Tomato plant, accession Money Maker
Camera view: vertical (180 deg); turntable rotation: 240 degrees
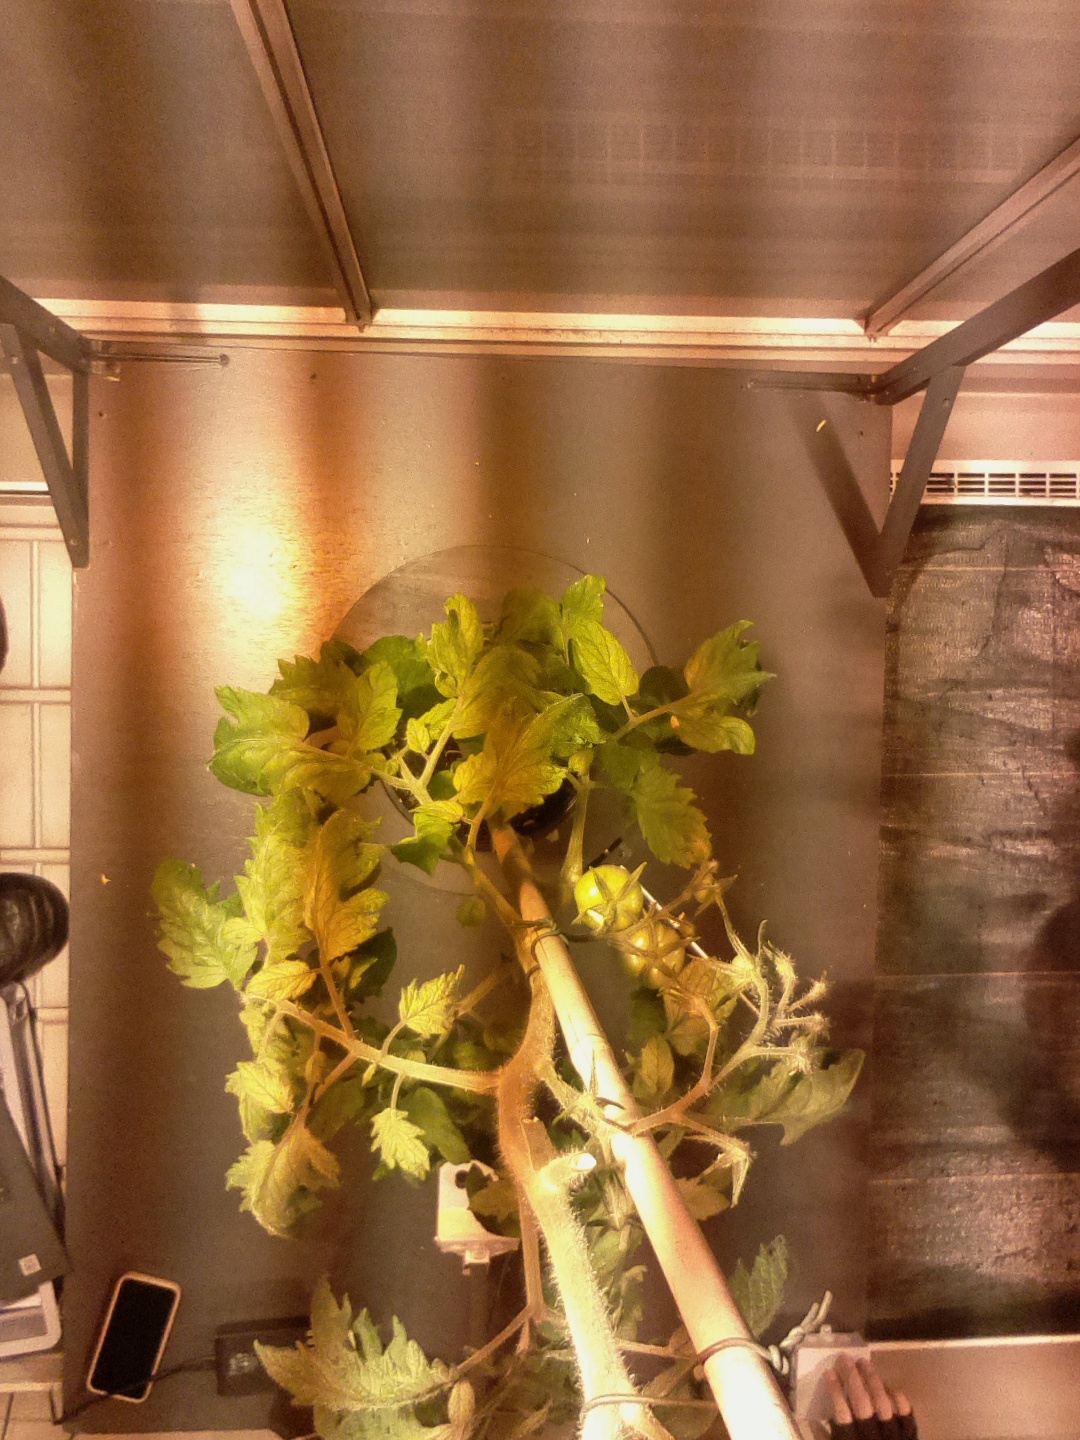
BBCH growth stage 75: 50%-60% of final fruit size